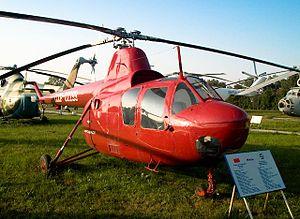
Le Mil Mi-1 est hélicoptère polyvalent construit dans les années 1940 et 1950 en Union soviétique où il est généralement considéré comme le premier véritable aéronef de ce genre produit en série. Son code OTAN est Hare.